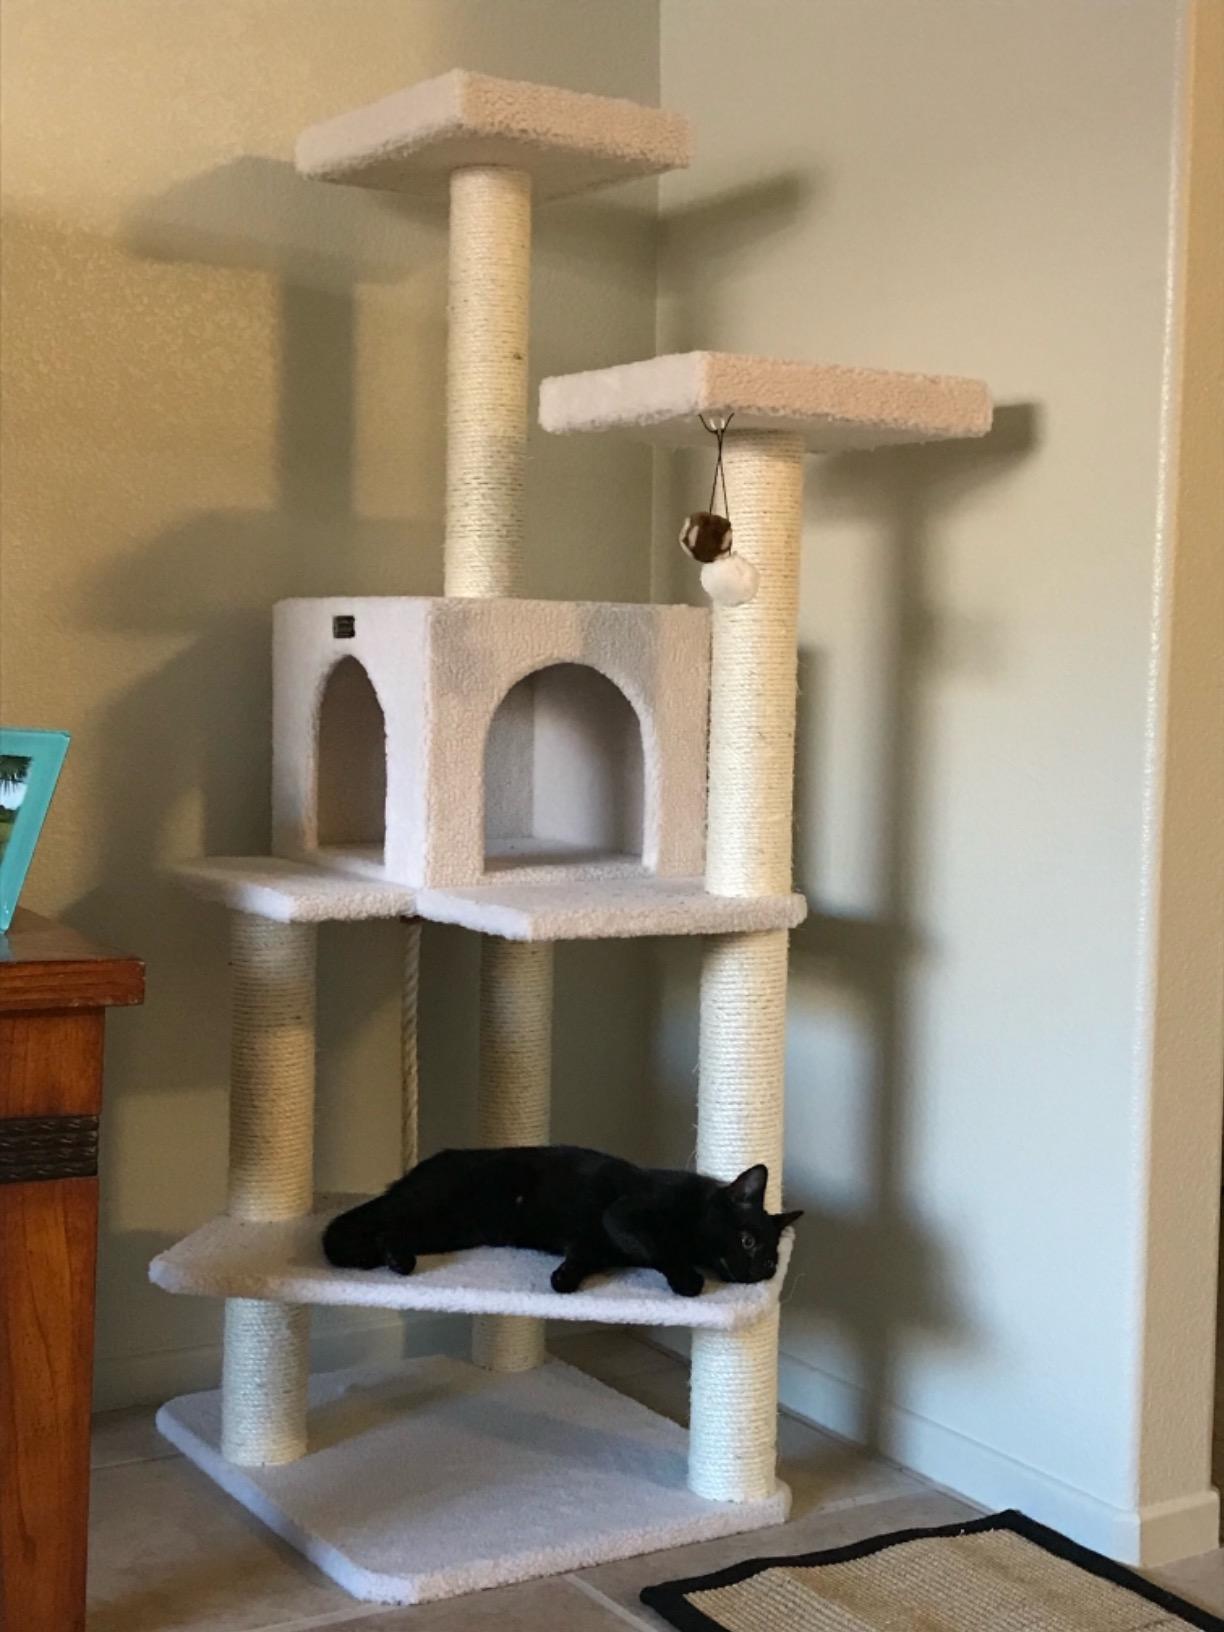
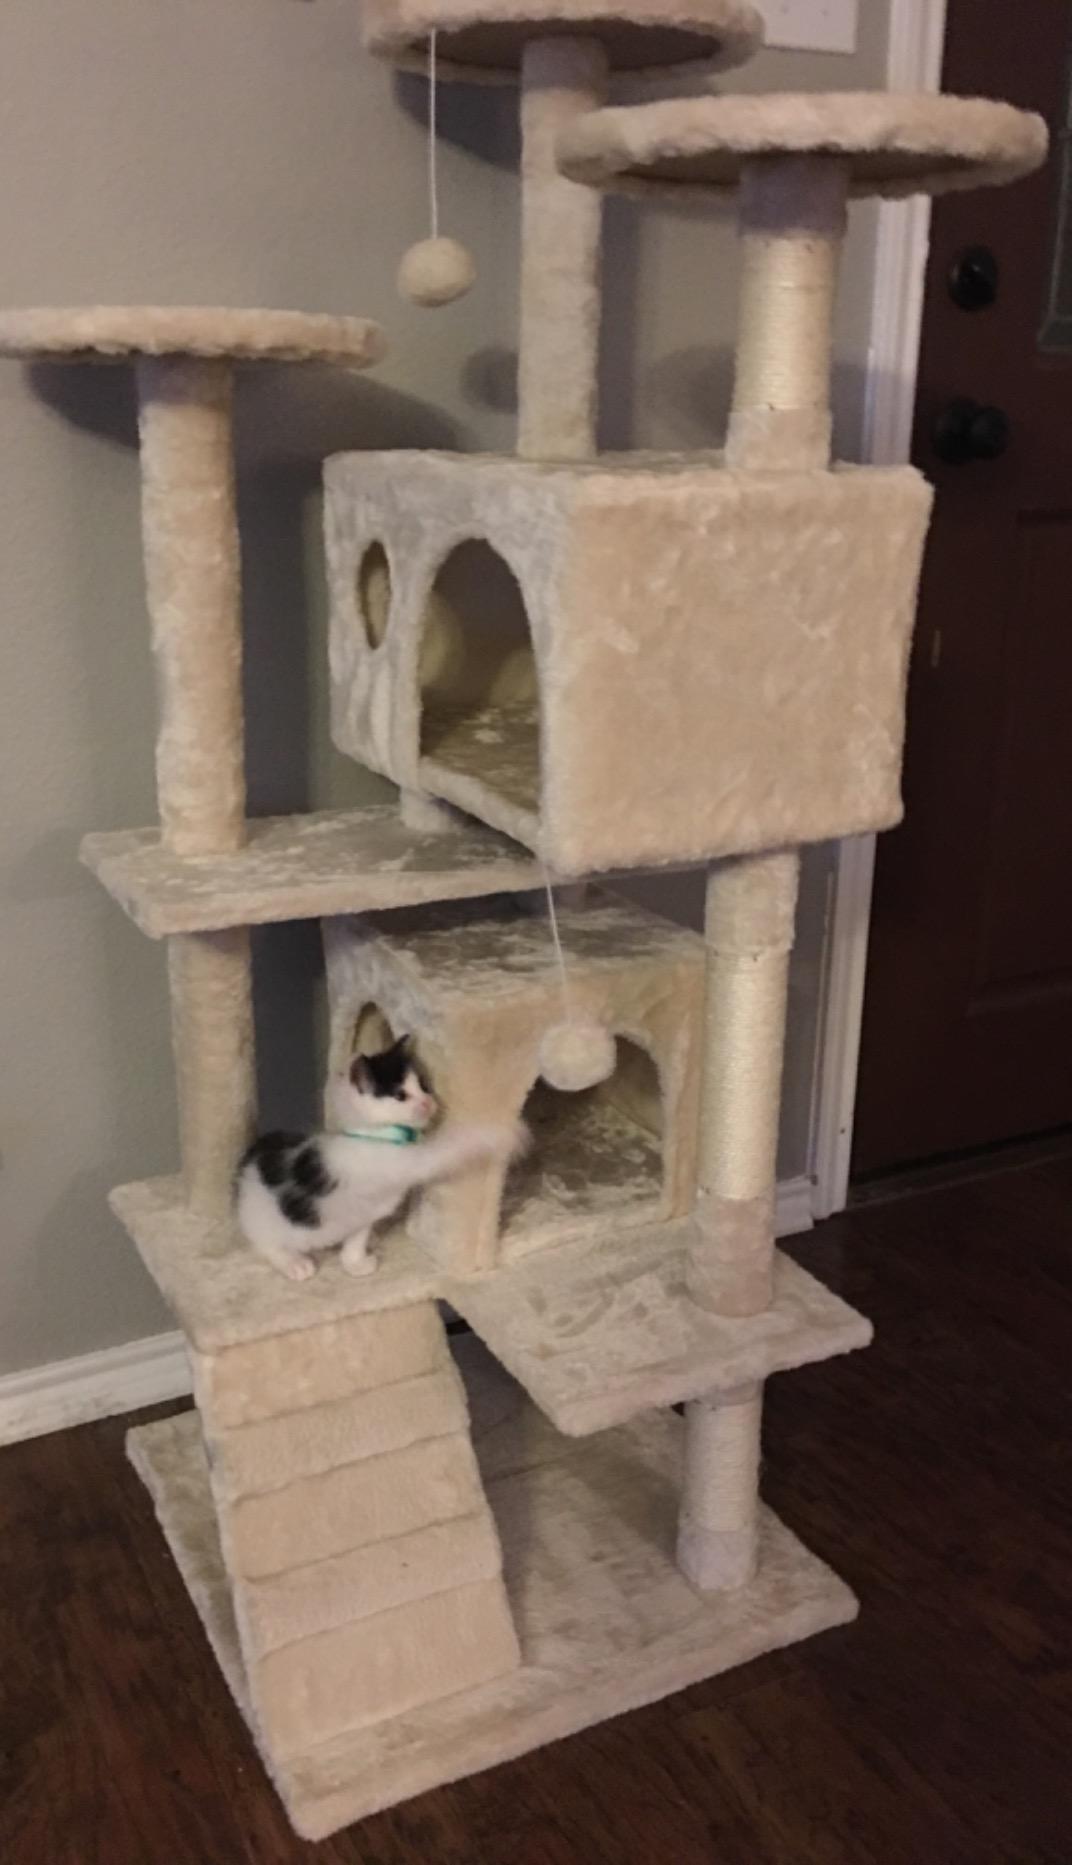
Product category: items_cat tree
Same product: no